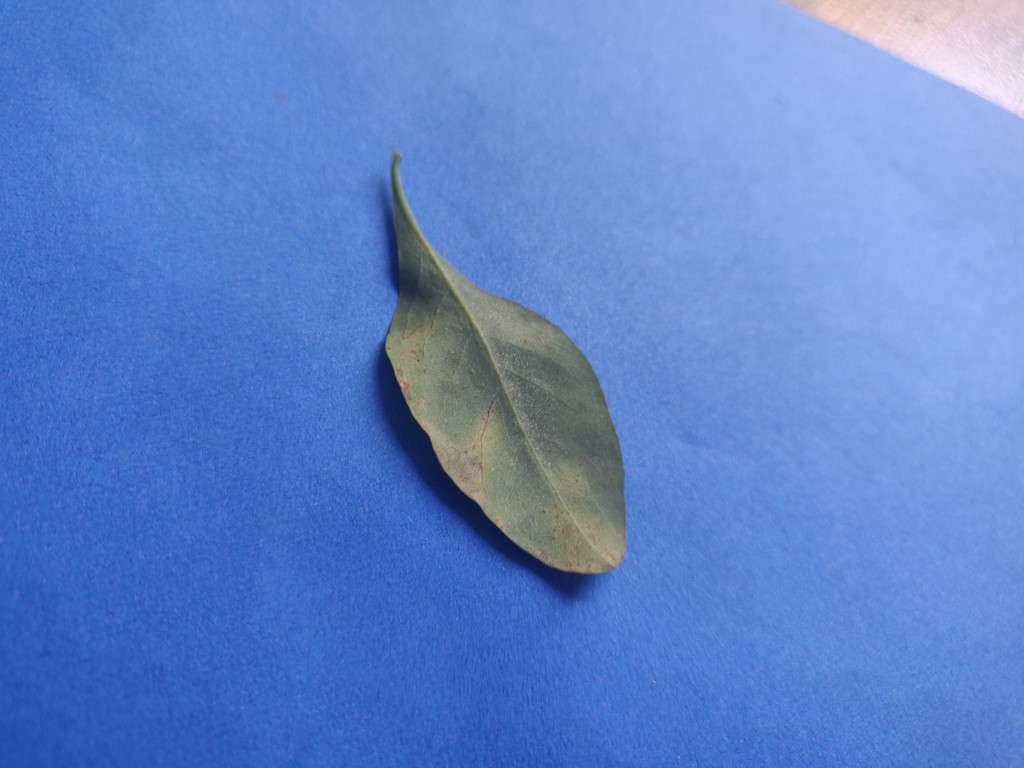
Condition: Unhealthy
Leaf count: single
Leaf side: back